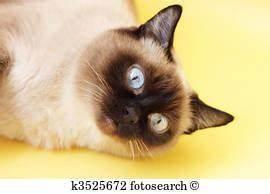
cat